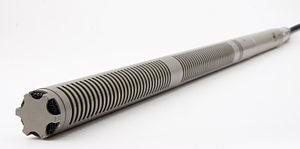
Audio-Technica est une entreprise japonaise créée en 1962 qui conçoit et fabrique des équipements audiophoniques tels que des microphones, des casques ou encore des platines tourne-disques, destinés aux professionnels et particuliers.